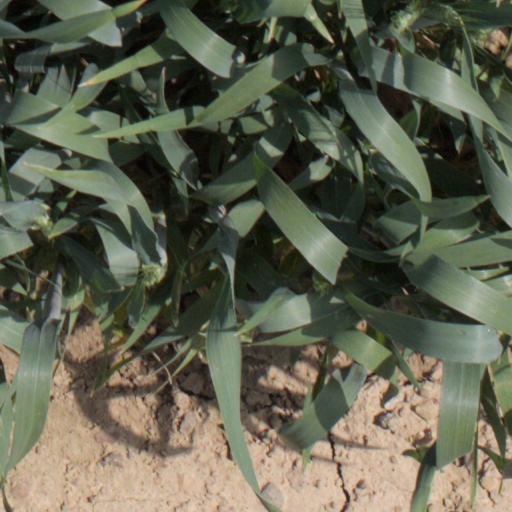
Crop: wheat